Robert FitzGerald, 19th Earl of Kildare

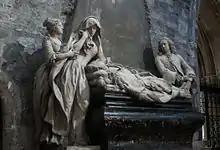
Monument dedicated to Robert FitzGerald, showing how he was mourned by his family, in Christ Church Cathedral.

Lord Kildare married Lady Mary, daughter of William O'Brien, 3rd Earl of Inchiquin and Mary Villiers on 7 March 1708. They had four sons and eight daughters, including: